Geography of Djibouti

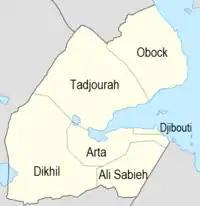
Map of the regions of Djibouti.

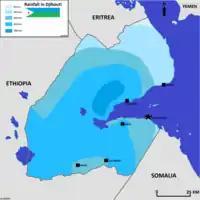
The rainfall of Djibouti

There is not much seasonal variation in Djibouti's climate. Hot conditions prevail year-round along with winter rainfall. Mean daily maximum temperatures range from , except at high elevations. In Djibouti City, for instance, afternoon highs in April typically range from in April. Nationally, mean daily minima generally vary between sites from about . The greatest range in climate occurs in eastern Djibouti, where temperatures sometimes surpass in July on the littoral plains and fall below freezing point during December in the highlands. In this region, relative humidity ranges from about 40% in the mid-afternoon to 85% at night, changing somewhat according to the season.